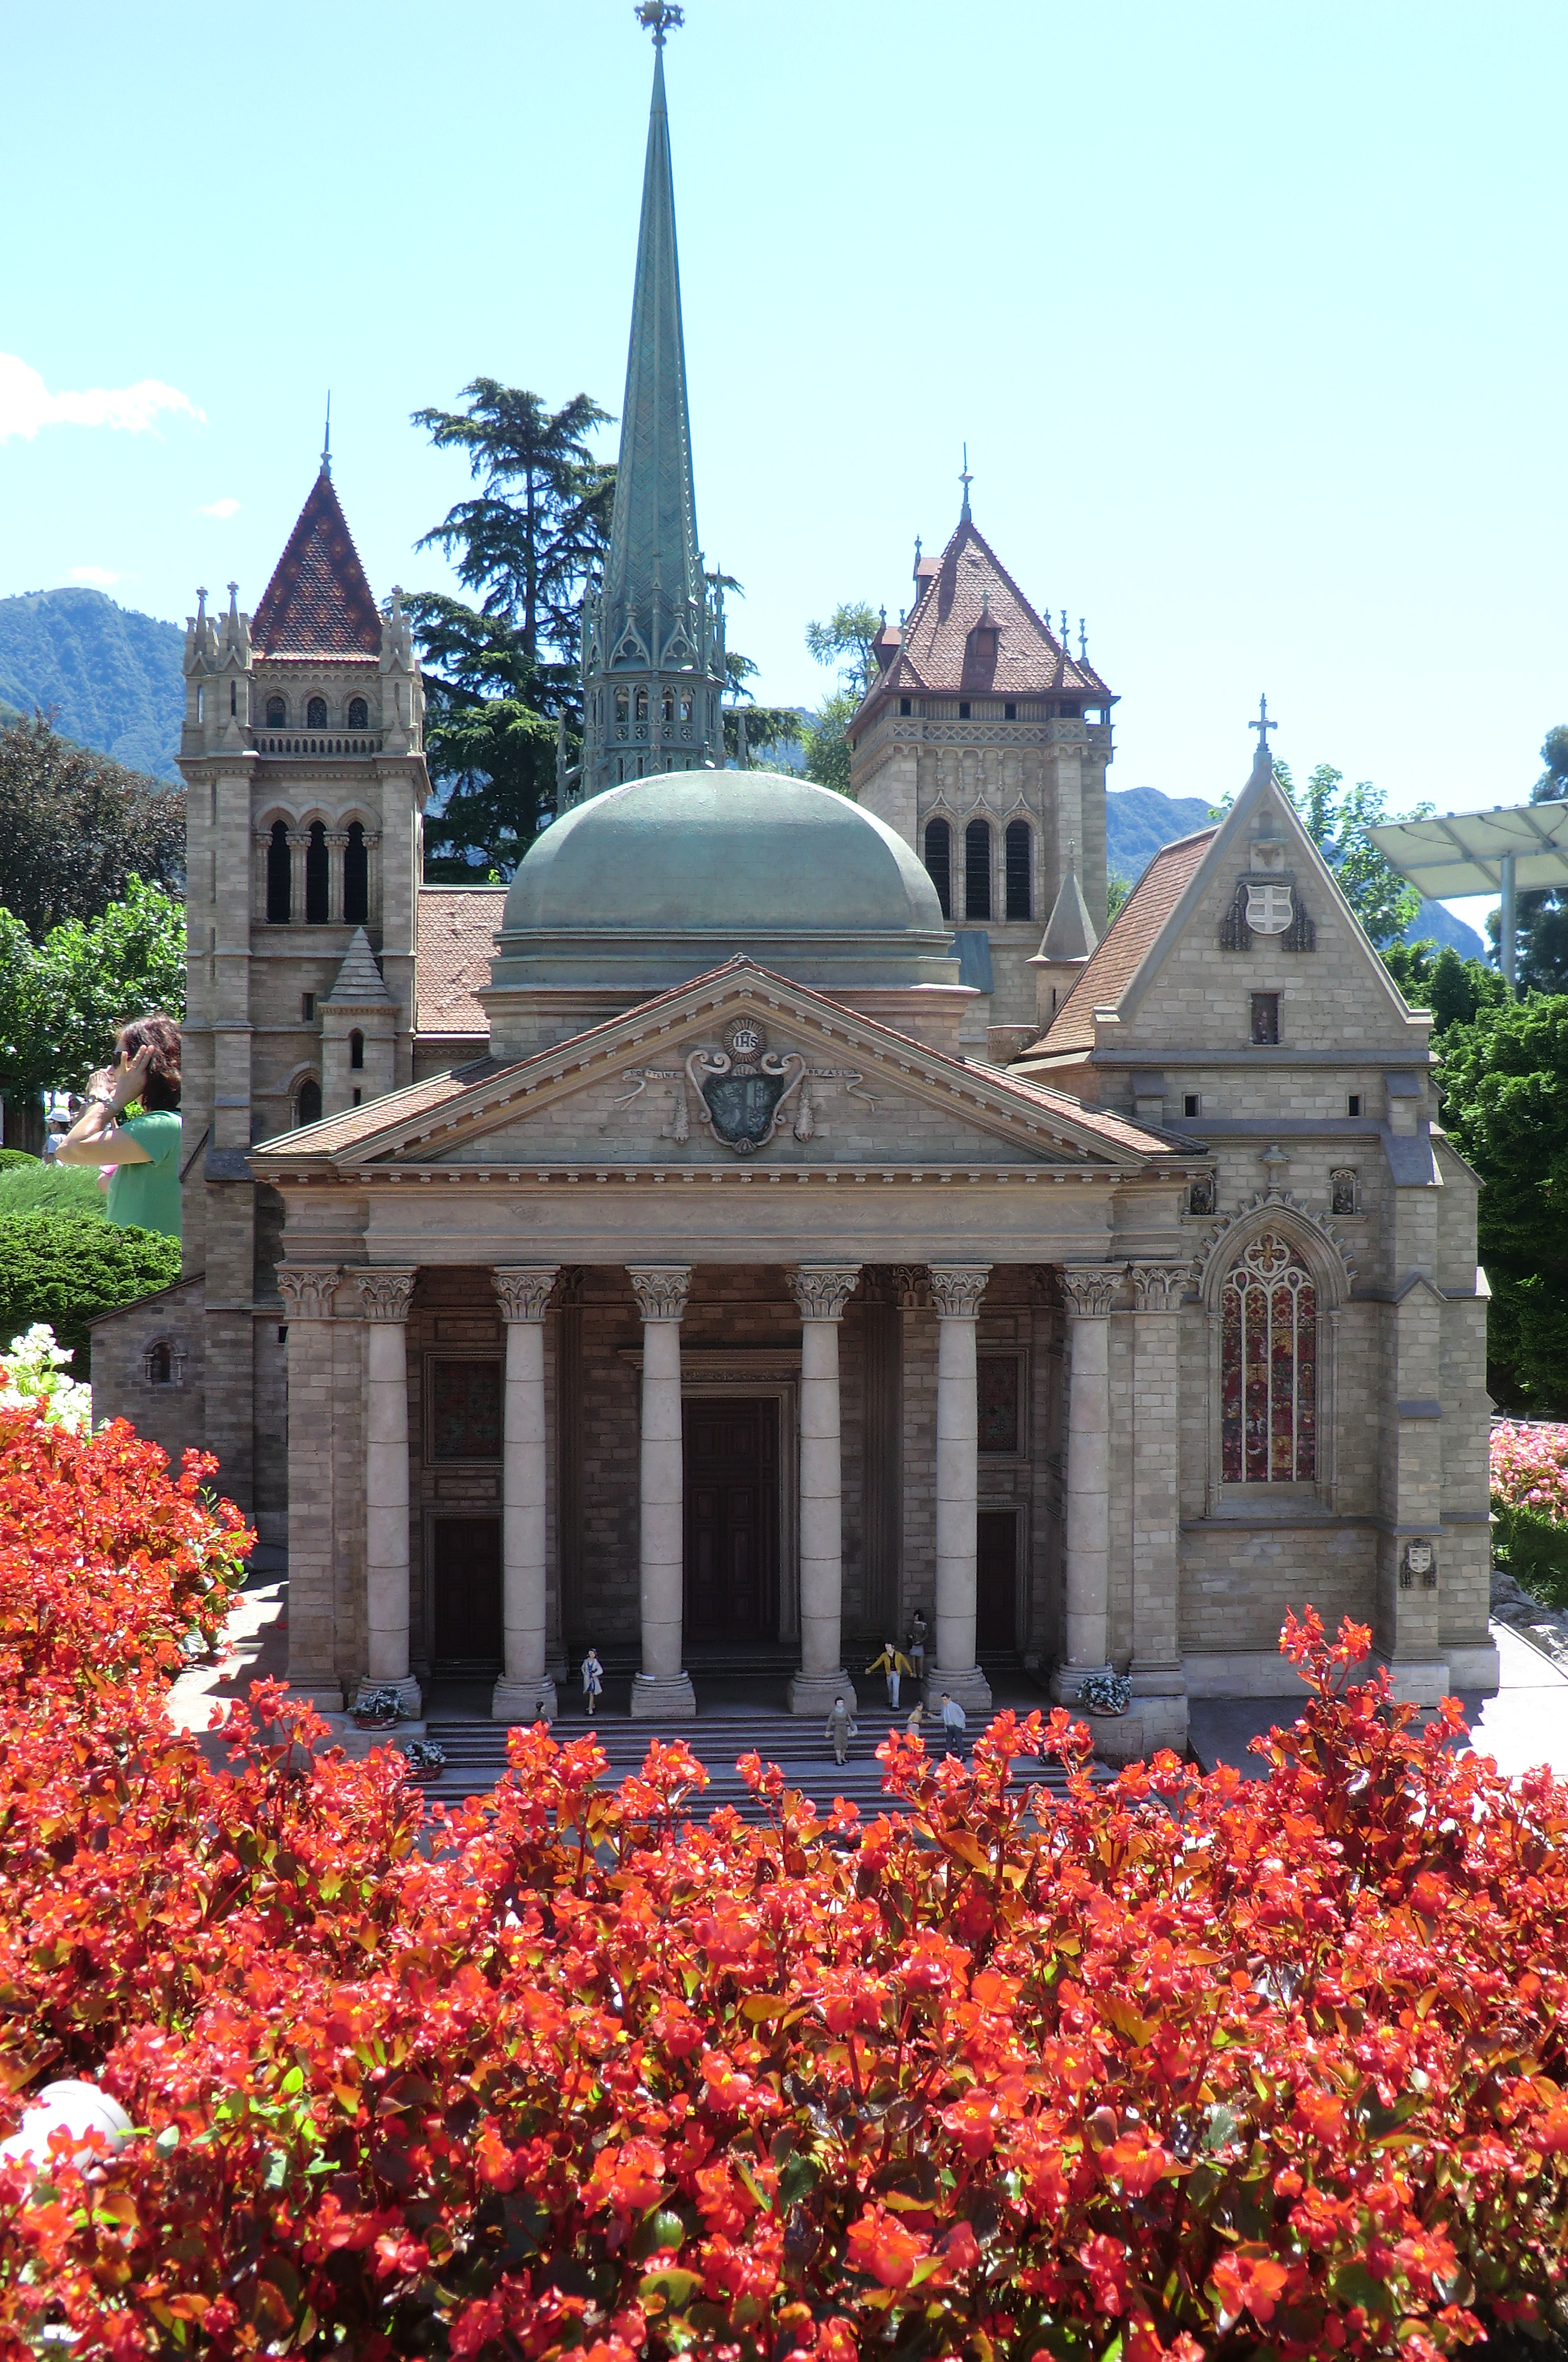
cathedral, miniature, swiss, melide, landmark, plant, sky, flower, tree, steeple, city, place of worship, spire, building, tourist attraction, chateau, estate, spring, church, facade, house, autumn, garden, outdoor structure